Scouting in East of England

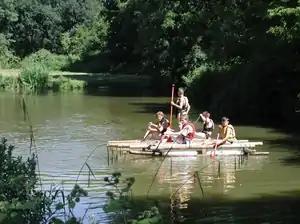
Scouts rafting on Bert's Pool at Tolmers Scout Camp.

The land occupied by the campsite was purchased from Tolmers Park Estate in 1939, with the aim of completing a ring of Headquarters’ campsites around London. The site was bought for £4,600 of which £2,000 was donated anonymously by a "Mr B", and the balance of £2,600 came from the Gang Show fund.